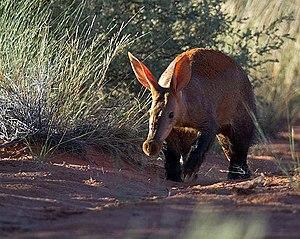
Seth est l'une des plus anciennes divinités égyptiennes. Sa représentation, au museau effilé et aux oreilles dressées mais tronquées, est une composition hybride née de l'imaginaire des Égyptiens des temps prédynastiques. Cette iconographie monstrueuse est peut-être inspirée de l'oryctérope, un termitivore, fouisseur des savanes africaines. Dans le mythe, Seth est le dieu de la confusion, du désordre et de la perturbation, ce que souligne l'écriture hiéroglyphique dans laquelle l'animal séthien sert de déterminatif pour des concepts négatifs.